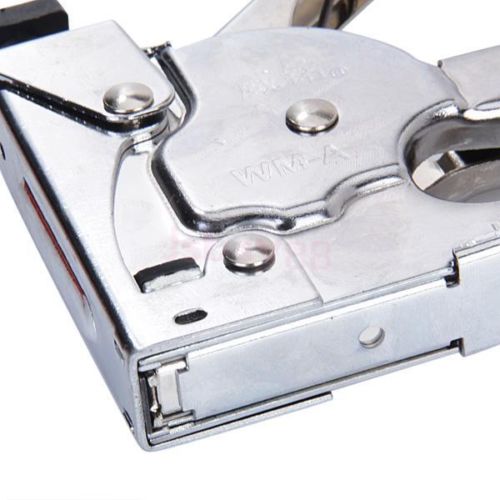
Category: stapler